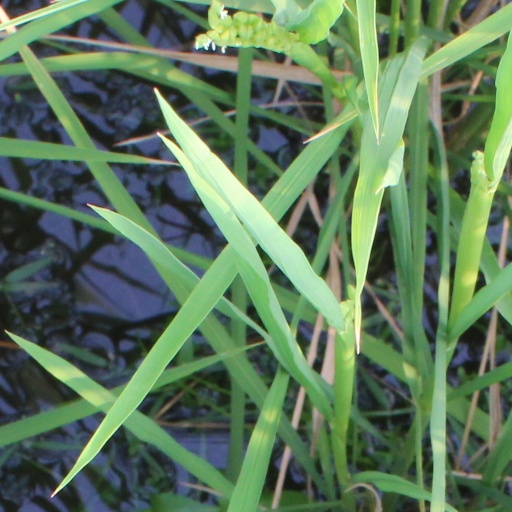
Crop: rice